Dmanisi hominins

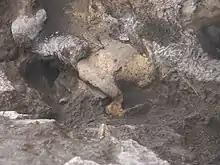
Dmanisi Skull 5 (D4500) at the time of discovery in 2005

The expedition in 1991 was highly productive, uncovering abundant animal fossils and a considerable quantity of stone tools. On the morning of 25 September, a group of young archaeologists led by Medea Nioradze and Antje Justus uncovered a mandible.